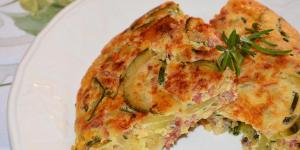
tortilla de calabacin con jamon iberico